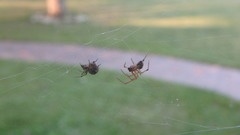
Species: Parasteatoda_tepidariorum